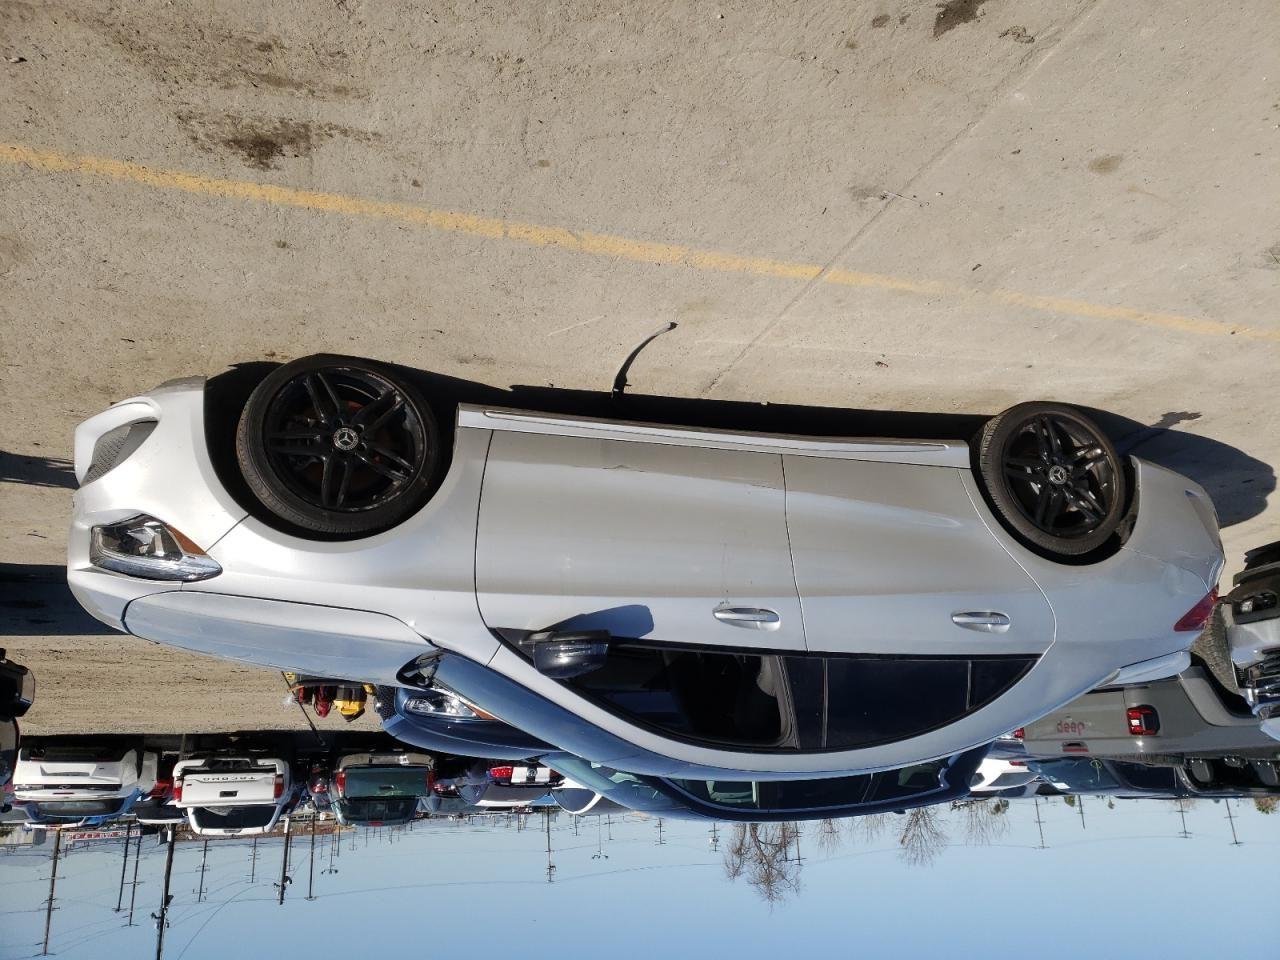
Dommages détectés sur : porte avant droite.
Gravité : mineur